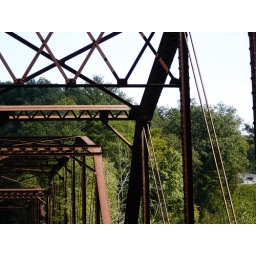
Pedestrian bridge structure against the green trees on the hill.